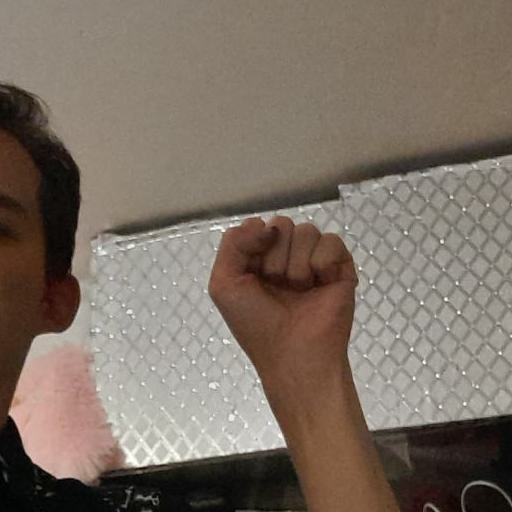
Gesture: fist